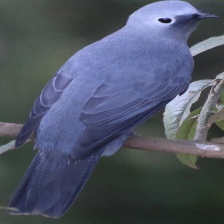
Species: GREY CUCKOOSHRIKE
Scientific name: CORACINA CAESIA